Olivier Panis

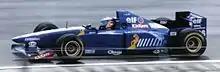
Panis driving for Ligier at the 1995 British Grand Prix.

He earned another surprise second place at the 1995 Australian Grand Prix, in spite of being two laps behind the leader Damon Hill, and he also added a handful of fourths to his resume, giving him an 8th-place finish in the championship.